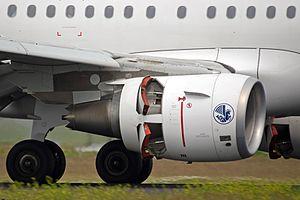
Dans le domaine aéronautique, l'inversion de poussée, souvent désignée par son terme anglais « reverse », est un dispositif permettant d'orienter vers l'avant une partie ou la totalité de la poussée exercée par un moteur à hélice ou à réaction, dans le but de ralentir un avion et de réduire sa distance de freinage lors de l'atterrissage.